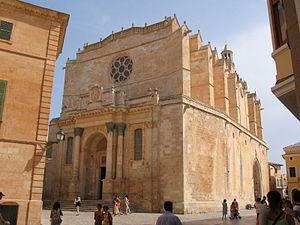
La cathédrale Sainte-Marie est une cathédrale catholique située dans la ville de Ciutadella de Menorca, dans la communauté autonome des Îles Baléares, en Espagne. Elle se situe dans la partie la plus haute de la ville. Elle est le siège du diocèse de Minorque.